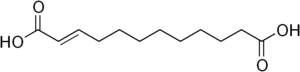
L'acide traumatique ou acide dodéc-2-ènedioïque est un acide dicarboxylique insaturé élémentaire à 12 atomes de carbone qui présente une double liaison, donc deux diastéréoisomères : Z et E. Cet acide possède deux pKₐ qui sont dus aux deux fonctions acides présentes dans le composé.
Les acides dicarboxyliques sont des composés organiques possédant deux fonctions carboxyle. La formule moléculaire de ces composés est généralement notée HOOC-R-COOH, où R peut être un groupe alkyle, alcényle, alcynyle ou aryle.